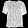
Label: Shirt